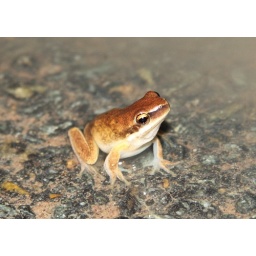
Dwarf tree in brown